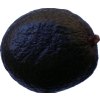
Label: black_avocado